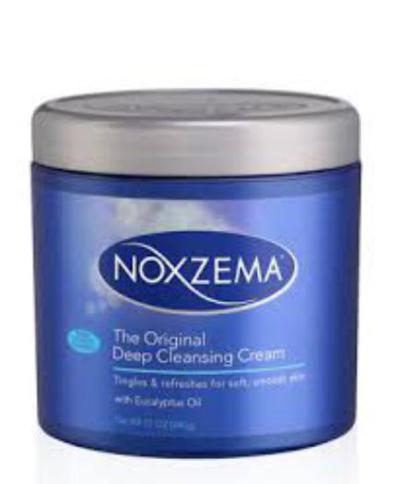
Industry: Necessities